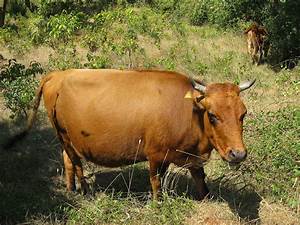
Label: cow